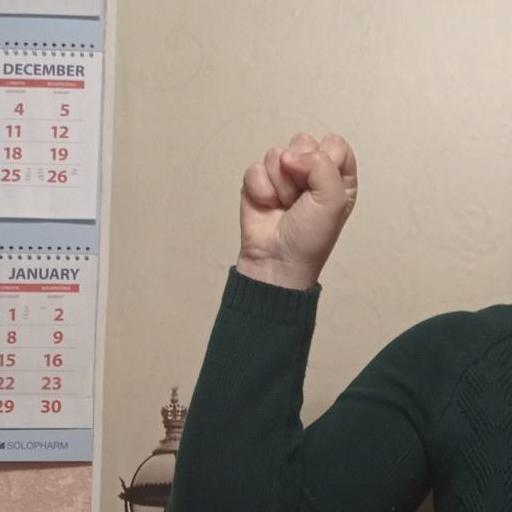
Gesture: fist